Isaac Hawkins Browne (coal owner)

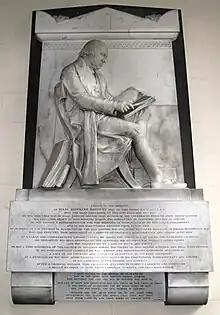
Memorial to Isaac Hawkins Browne and his second wife, Elizabeth, by Francis Leggatt Chantrey, in St. Giles' church, Badger.

In 1774, Browne bought the manor of Badger from its absentee owner, Clement Kynnersley of Loxley, near Uttoxeter: the house was at that time rented to an ironmaster, William Ferriday. He also owned property at Malinslee in Dawley, Shropshire, now part of the town of Telford, which included Old Park. In 1790, he opened coal mines on his landed estate and leased enough land in Old Park to enable Thomas Botfield to build the Old Park ironworks there. Ferriday and Botfield had long been business partners in the Dawley and Madeley areas, for example in the Lightmoor Coalworks. Browne mixed and made money in the world of Industrial Revolution business men, while seeking access to the world of politics dominated by the landed gentry. Badger gave him the opportunity to create the rural lifestyle to which he aspired.